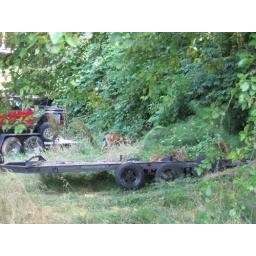
Taken across the street from the house used in the movie &amp;quot;Short Circuit&amp;quot;.